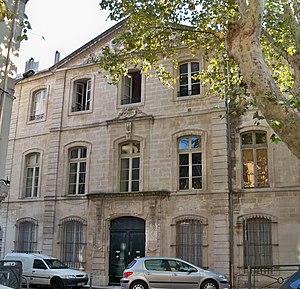
Hotel de la Bastide à Avignon (84) This building is inscrit au titre des Monuments Historiques. It is indexed in the Base Mérimée, a database of architectural heritage maintained by the French Ministry of Culture,
L'Hôtel Gasqui, est un bâtiment à Avignon, dans le département de Vaucluse.
À l’intérieur des remparts, dans le centre historique, les cent-trente Hôtels particuliers d'Avignon, ont été construits entre XVᵉ siècle et le XVIIIᵉ siècle. Ils ont fait l'admiration d'Anne-Marguerite Petit Dunoyer, qui, lors de son séjour à Avignon décrivit son enthousiasme et son étonnement dans ses Lettres historiques et galantes de deux dames de condition dont l’une estoit à Paris & l’autre en province, ouvrage édité en 1733 :
Cet article recense les monuments historiques d'Avignon, département de Vaucluse, en France.
Antoine-Joseph Pernety dit Dom Pernety, né le 23 février 1716 à Roanne et mort le 16 octobre 1796 à Avignon, est un bénédictin mauriste défroqué, alchimiste et écrivain. Il se rendit célèbre en fondant en Prusse les Illuminés de Berlin puis les Illuminés d'Avignon lors de son retour en France.